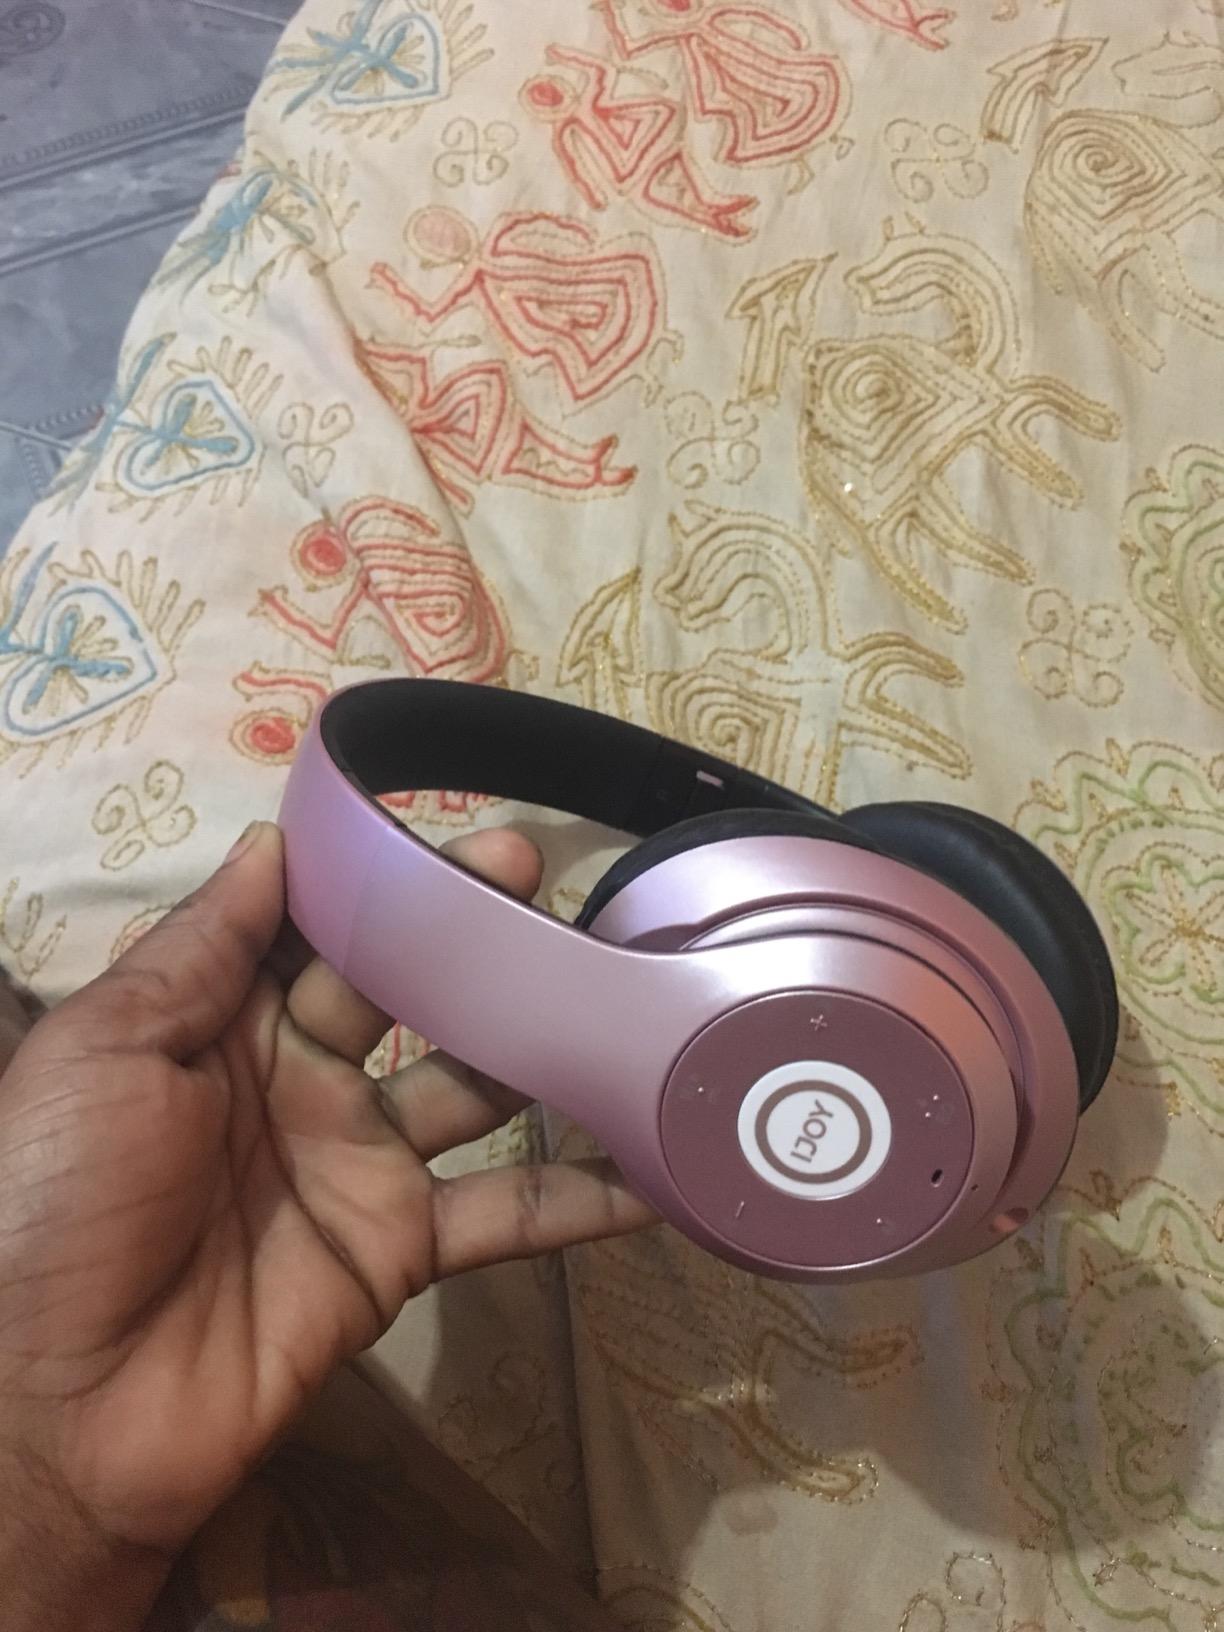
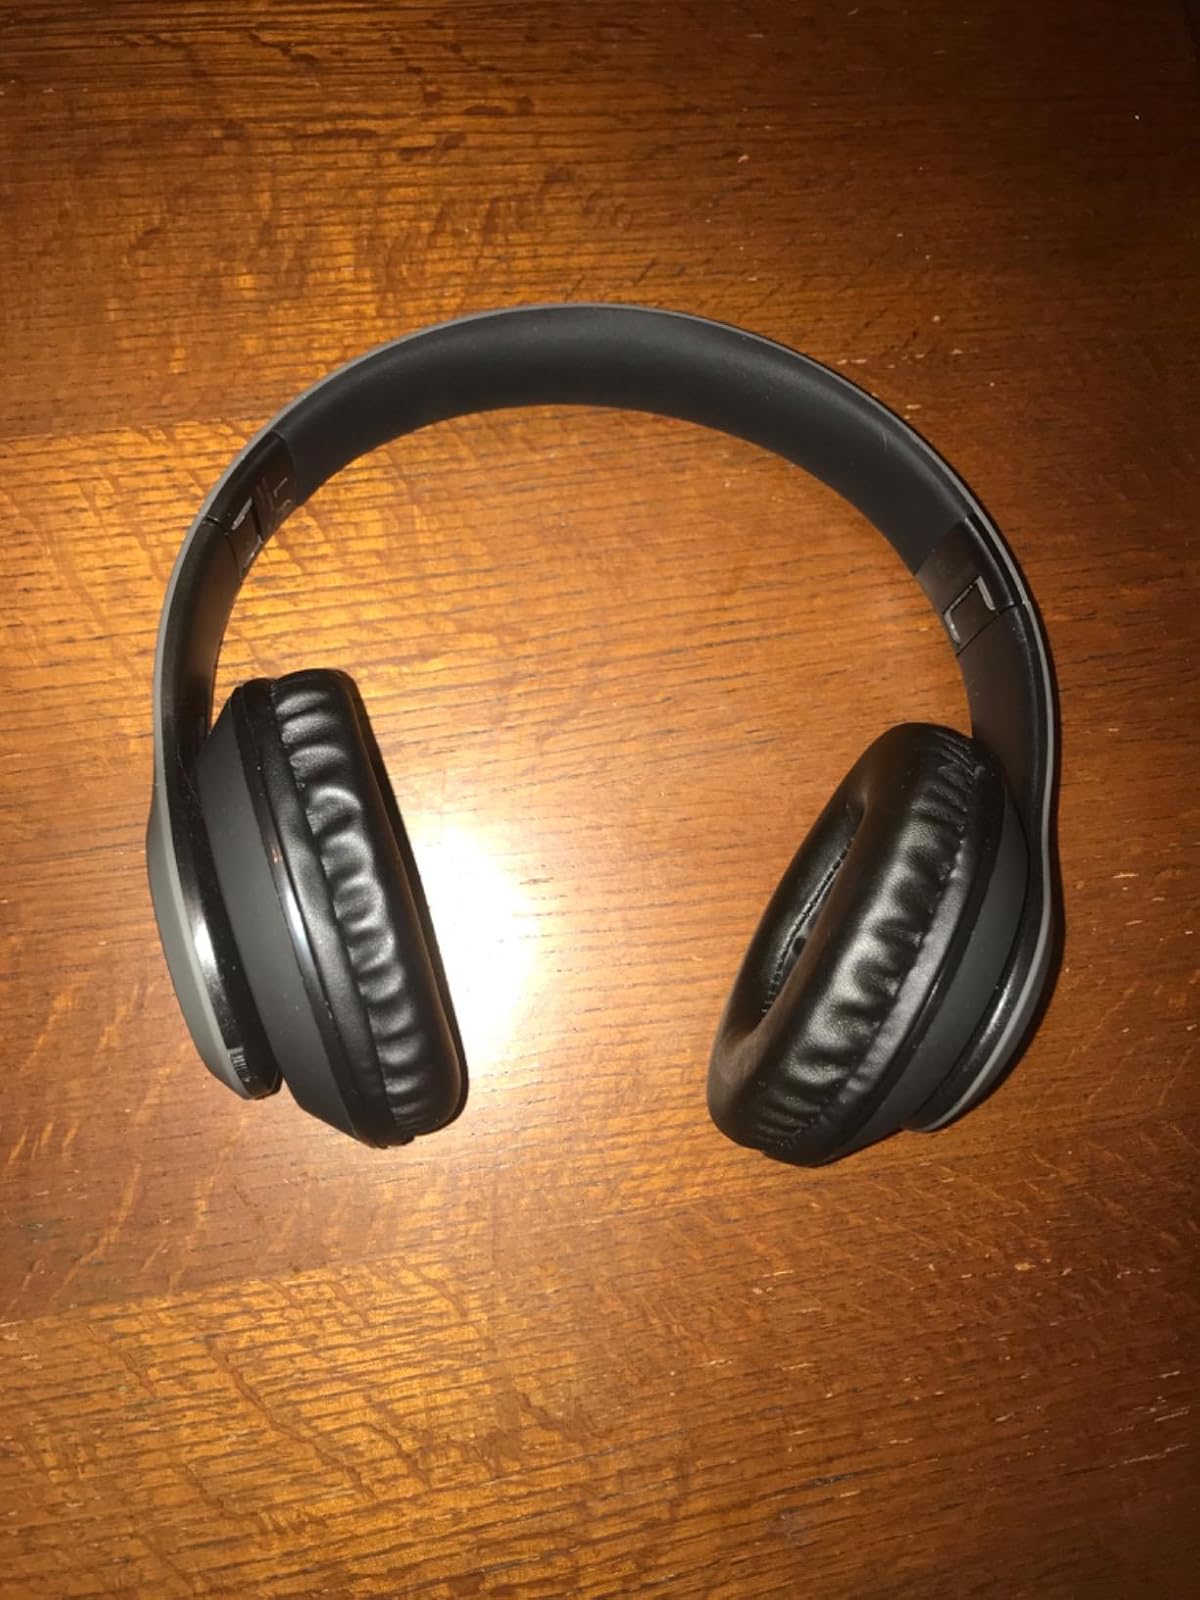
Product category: headphones
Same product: no